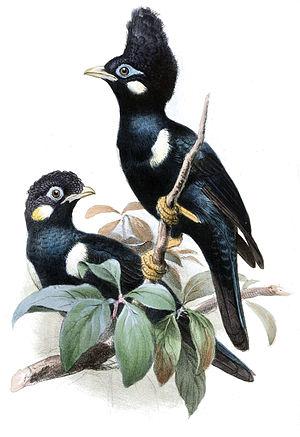
Le genre Basilornis regroupe quatre espèces d'oiseaux appartenant à la famille des Sturnidae. Basilorne est le nom français que la nomenclature aviaire en langue française a donné à ces espèces.